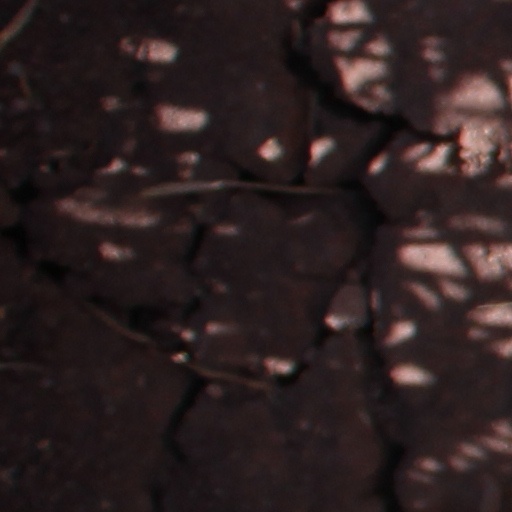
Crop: wheat